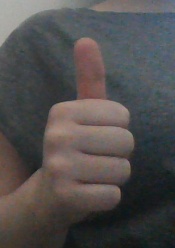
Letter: aleff